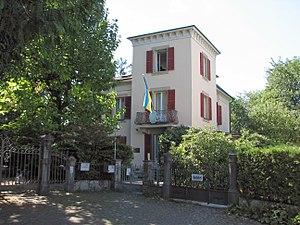
Voici les représentations diplomatiques de l'Ukraine à l'étranger :